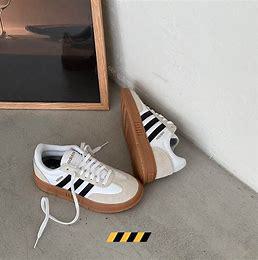
Brand: adidas
Model: neo Adidas NEO Gradas